Francisco Giner de los Ríos

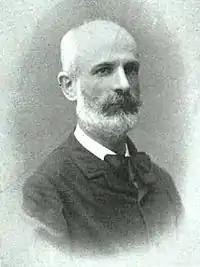
Francisco Giner de los Ríos (1881)

Francisco Giner de los Ríos (10 October 1839 in Ronda, Spain – 18 February 1915 in Madrid) was a philosopher, educator, and one of the most influential Spanish intellectuals at the end of the 19th and the beginning of the 20th century.